Kérastase

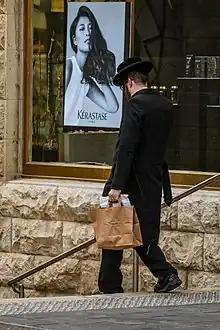
Shopfront in Israel promoting Kérastase products in 2023

Kérastase is a French luxury hair and scalp care line that distributes products internationally. Kérastase is part of the L'Oréal Professional Products Division.